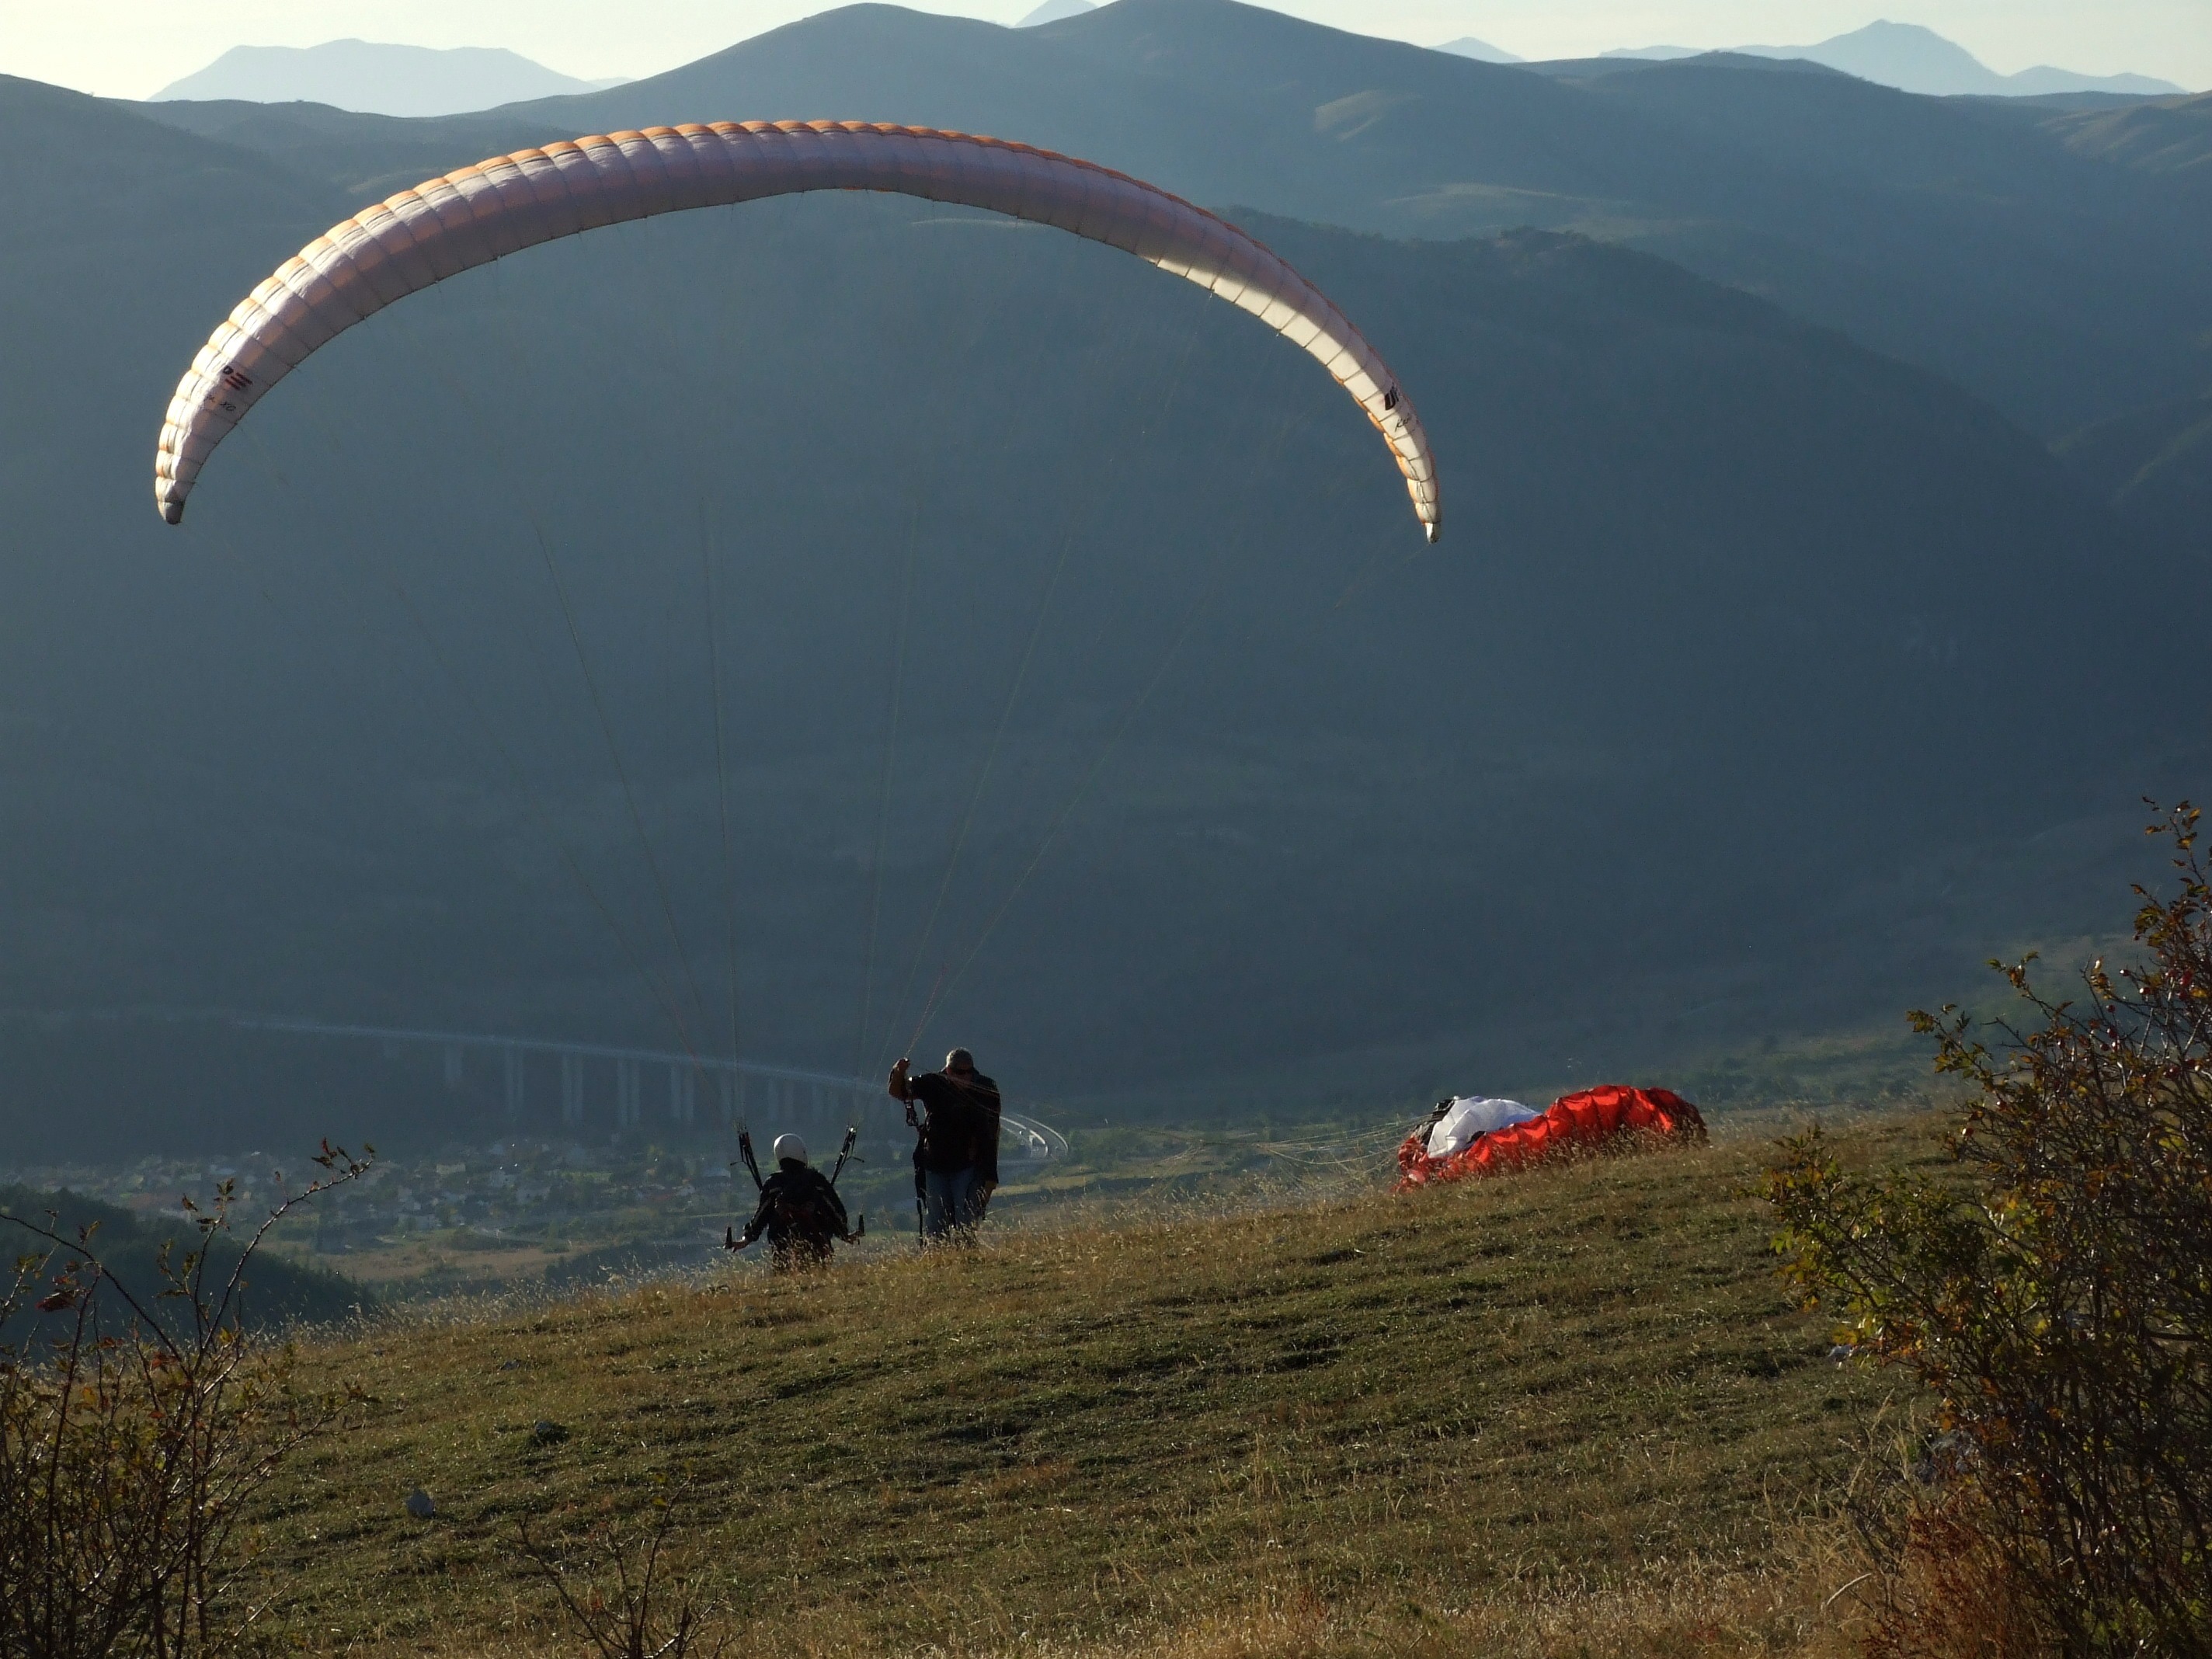
mountain, sport, hill, adventure, wind, extreme sport, parachute, paragliding, sports, air sports, atmosphere of earth, windsports, steer kite sailing